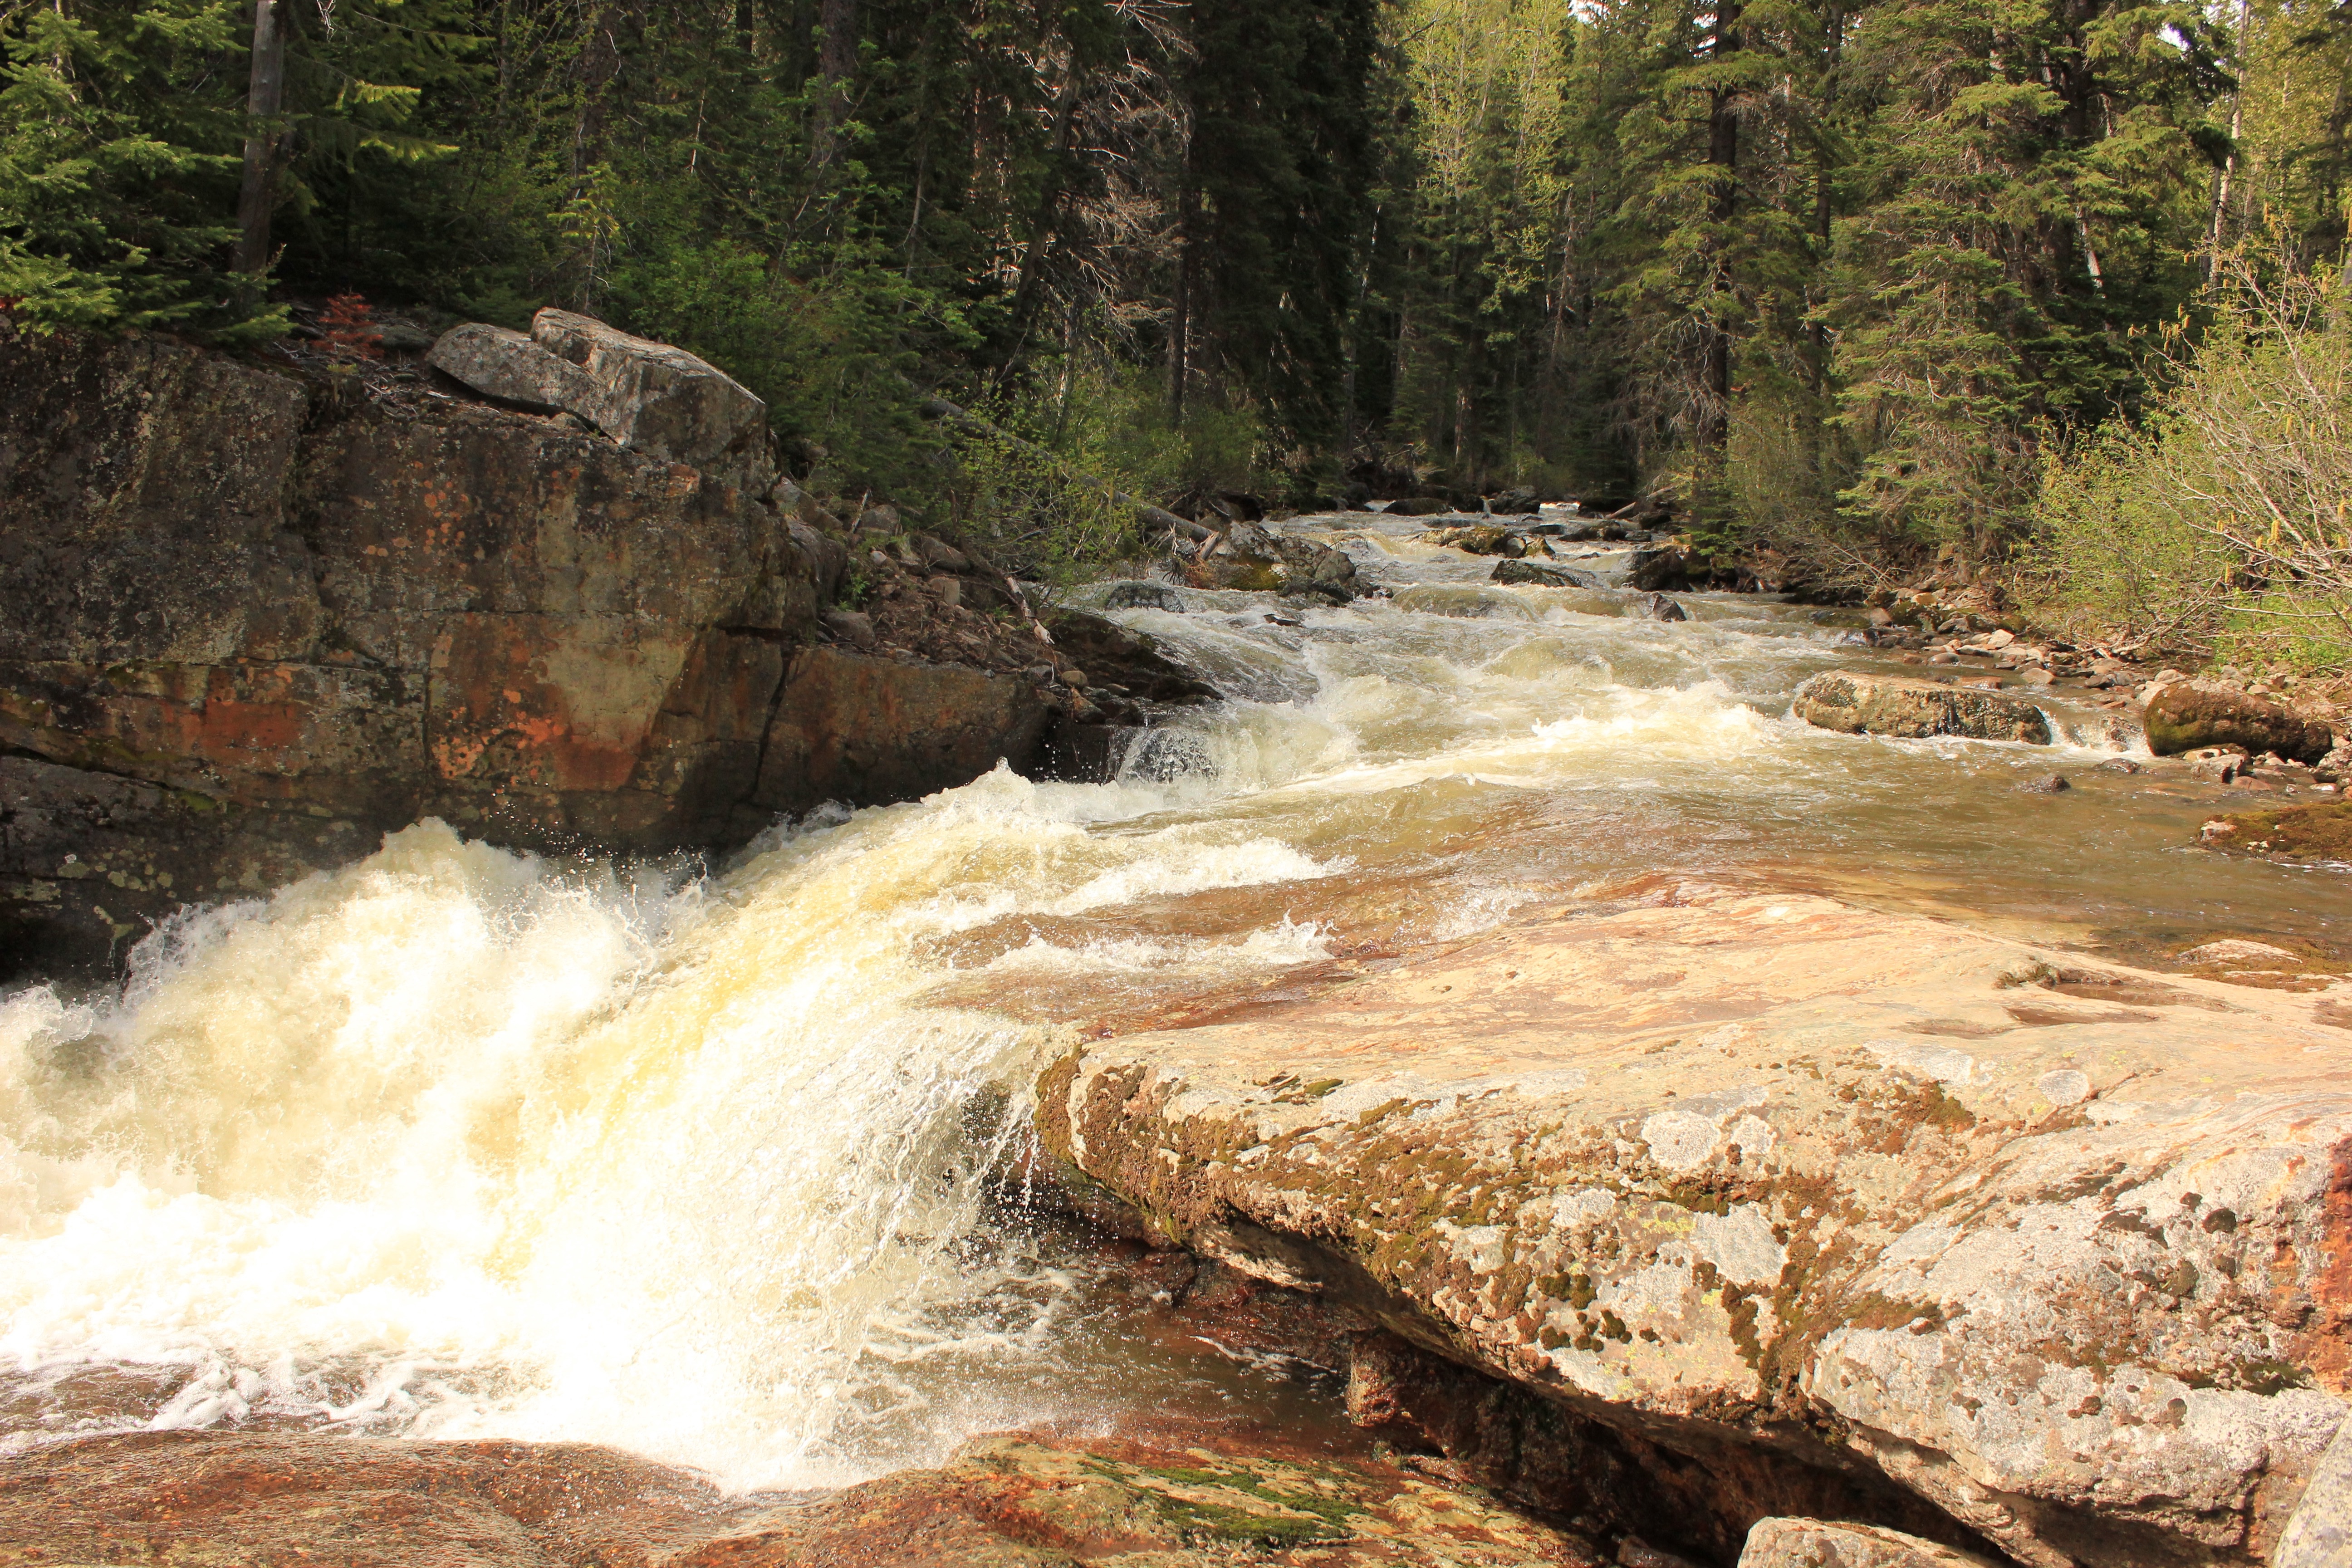
water, nature, forest, rock, waterfall, creek, wilderness, river, valley, stone, stream, brook, flowing, scenery, rapid, body of water, rocks, outdoors, water feature, watercourse, wadi, landform, mountain stream, geographical feature, geological phenomenon